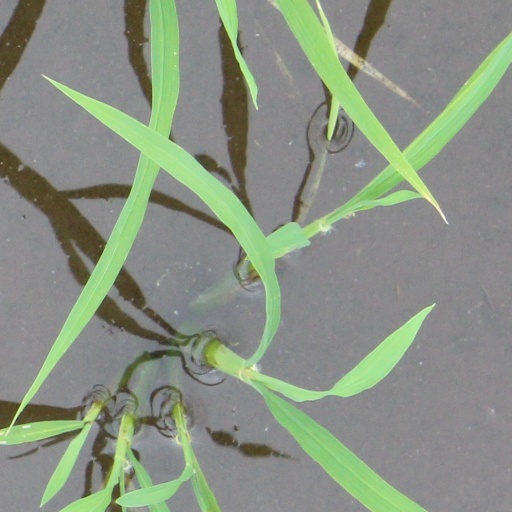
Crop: rice